Ice hockey in Saskatchewan

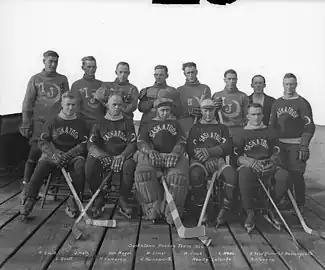
Saskatoon's WCHL team in 1923

Professional hockey existed in Saskatchewan as early as the 1910s. The Prince Albert Mintos went professional in 1911 and lost a series against the Port Arthur Bearcats for the opportunity to challenge the Stanley Cup champion Ottawa Senators. The Western Canada Hockey League was the prairie equivalent of the National Hockey League and began in the winter of 1921; its champion played the winner of the Pacific Coast Hockey Association to determine who would represent the West in the Stanley Cup finals. The Saskatoon Sheiks and Regina Capitals were among the founding franchises in the WCHL. During the league's inaugural season in 1921–22, the Sheiks moved to Moose Jaw; they returned to Saskatoon the following season under a new name, the Crescents, and then reverted to the Sheiks name ahead of the 1923–24 season. The Regina Capitals moved to Portland after the 1924–25 season, leaving the Sheiks as the only Saskatchewan team in the league. The WCHL folded after the 1925–26 season, with some of its teams and players being sold to create expansion NHL franchises. What remained of the Sheiks and Capitals, and a new team in Moose Jaw, played for two seasons in the new semi-professional Prairie Hockey League before it, too, folded, leaving Saskatchewan devoid of professional hockey for more than two decades. The Sheiks, playing out of Saskatoon's Crescent Arena, won the final Prairie Hockey League title in 1928.